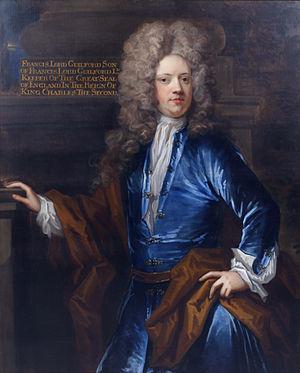
Francis North, 2ᵉ baron Guilford PC était un pair britannique membre de la Chambre des lords.
Le secrétaire d'État aux Affaires, à l'Innovation et aux Compétences est le membre du gouvernement britannique placé à la tête du département des Affaires, de l'Innovation et des Compétences.